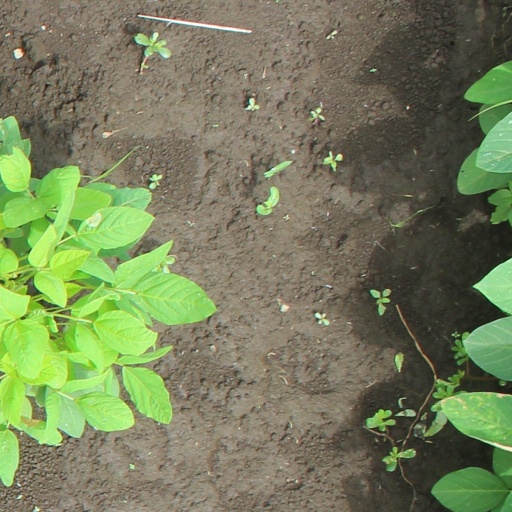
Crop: soybean